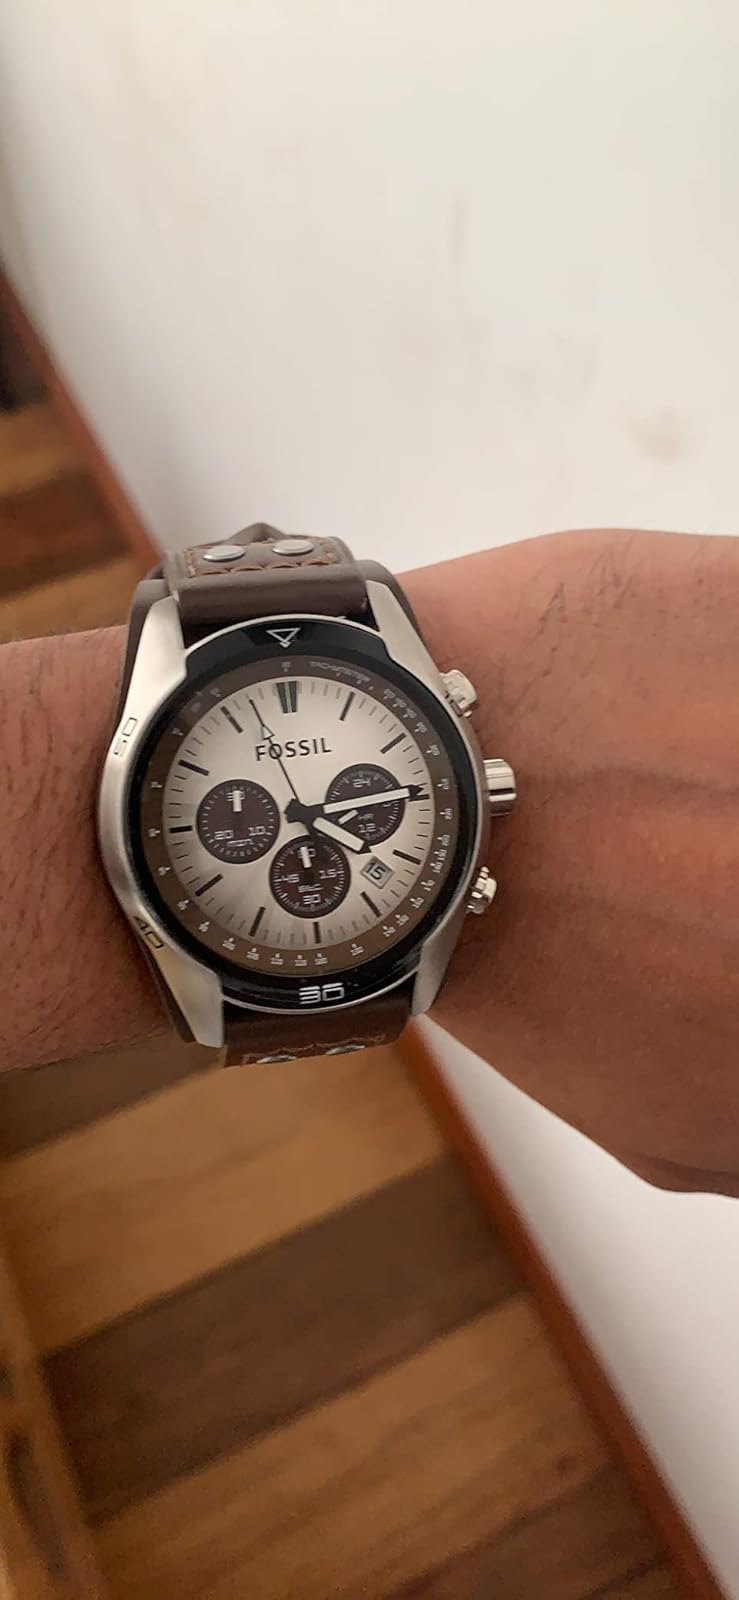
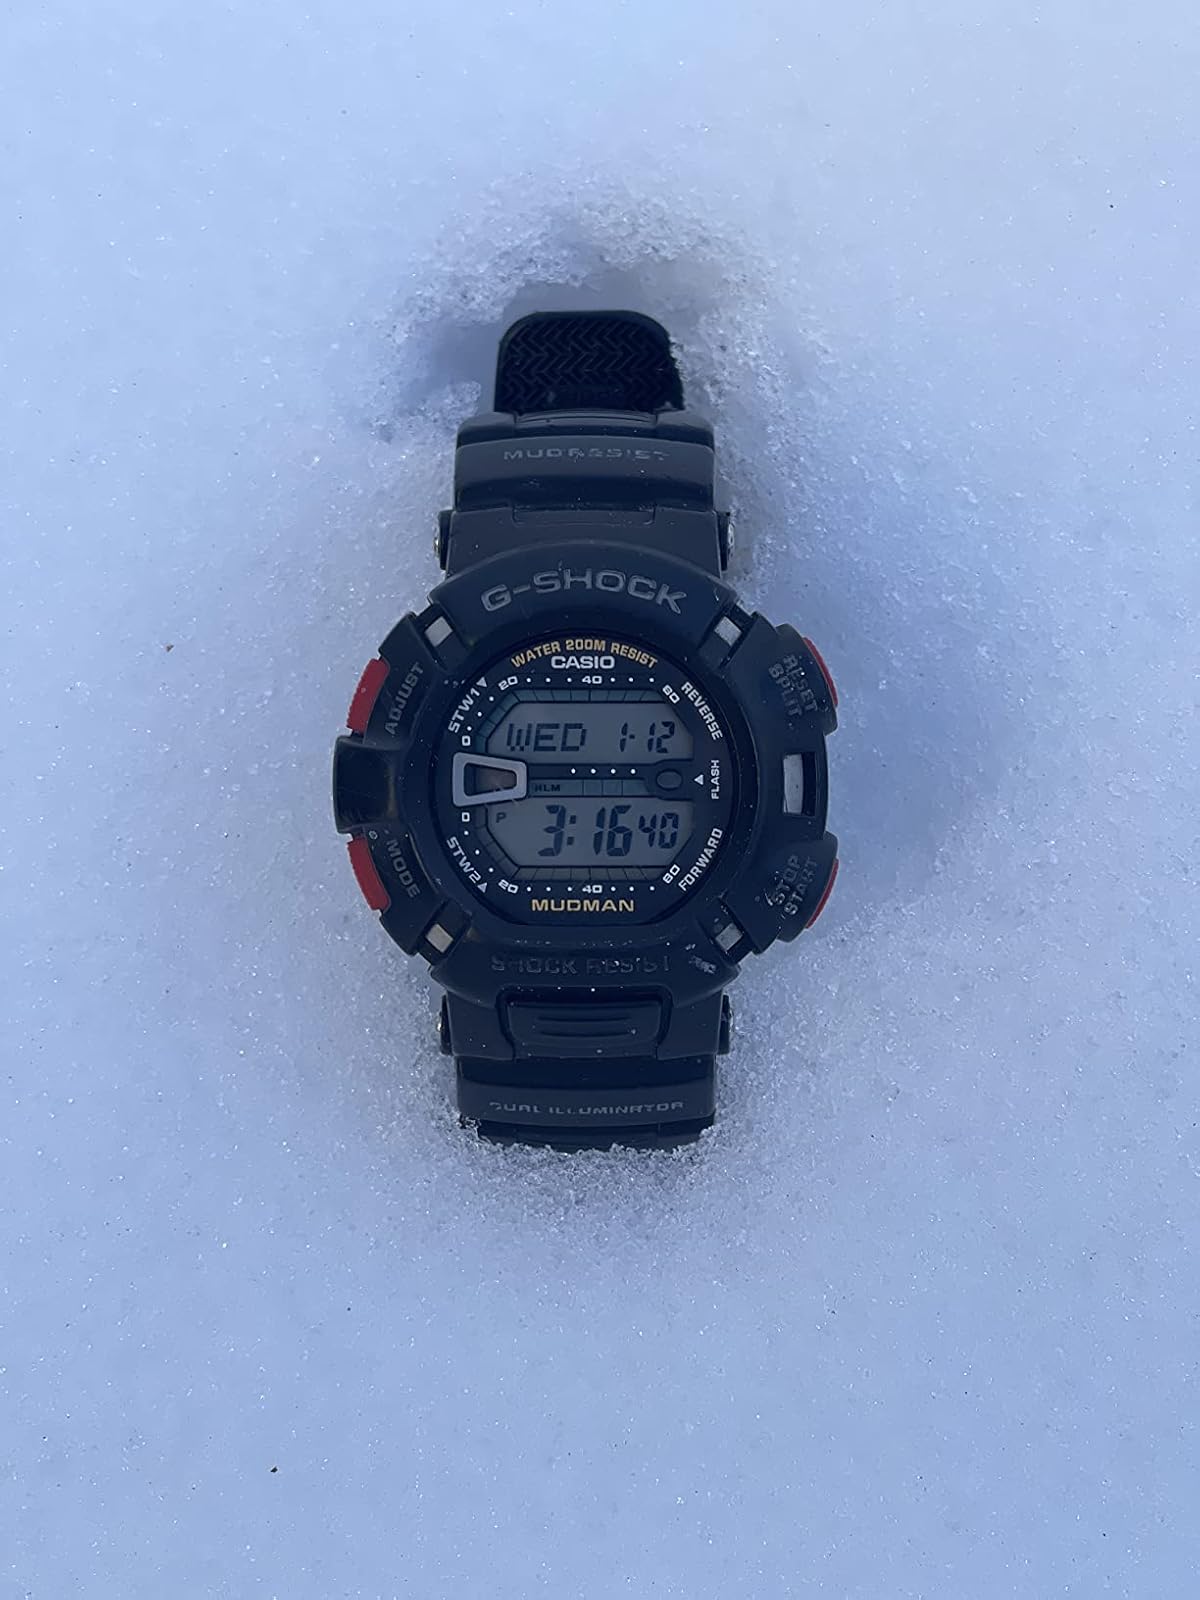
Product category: accessories_watch
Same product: no